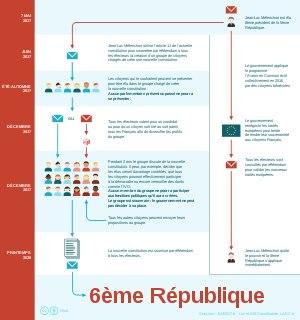
Jean-Luc Mélenchon [ ʒɑ̃lyk melɑ̃ʃɔ̃], né le 19 août 1951 à Tanger, est un homme politique français.
La France insoumise est un parti politique français fondé le 10 février 2016. Son positionnement politique est principalement analysé comme de gauche radicale, mais également parfois d'extrême gauche.